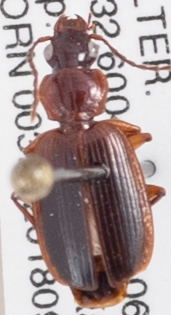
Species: Cymindis punctigera
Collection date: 2018-09-19
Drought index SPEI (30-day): -0.494
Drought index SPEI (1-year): -0.926
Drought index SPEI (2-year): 0.086